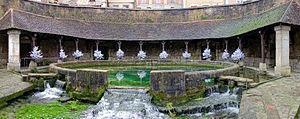
La Fosse Dionne à Tonnerre.
La fosse Dionne est une source karstique dite source vauclusienne, située dans le centre-ville de Tonnerre. Elle est alimentée par les infiltrations des précipitations dans le plateau calcaire avoisinant ainsi que par les pertes d'au moins une rivière. La fosse Dionne est remarquable par son débit et la taille de son réseau hydrogéologique qui s'étend jusqu'à plus de 40 km.